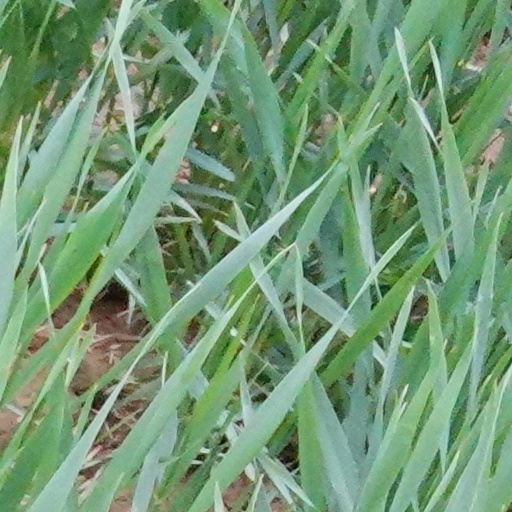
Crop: wheat